Cape Krusenstern National Monument

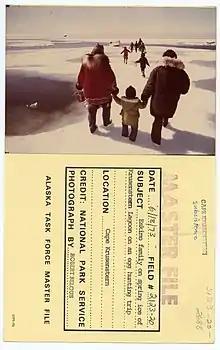
Family on spring ice of Krusenstern Lagoon on an egg hunting trip, 1973

Europeans visited the Cape Krusenstern region to pursue whales beginning in the 1850s. During the American Civil War the Confederate raider "CSS Shenandoah" captured whalers in the area.